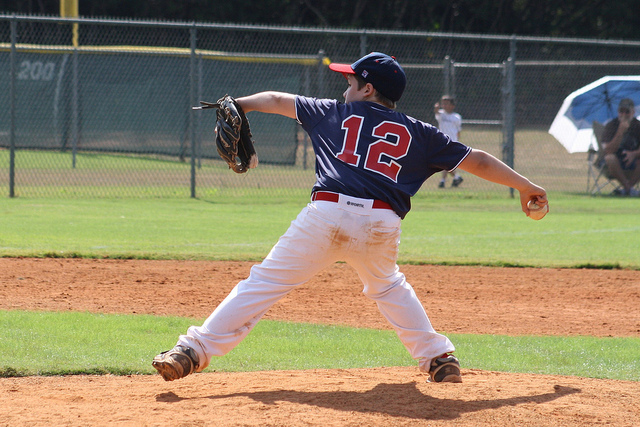
một cậu bé đang xoay người để ném quả bóng chày ở trong tay